Rally Poland

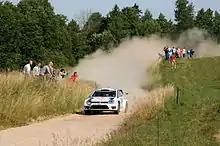
Rally Poland 2014 - Sébastien Ogier/Volkswagen Polo R WRC

The Rally of Poland (in Polish, "Rajd Polski") is a motorsport event for rally cars that was first established in 1921. It is third-oldest rally in the world, preceded only by Österreichische Alpenfahrt and Monte Carlo Rally. The event became a permanent fixture of the European Rally Championship in 1960, except for a few editions held as part of the World Rally Championship.